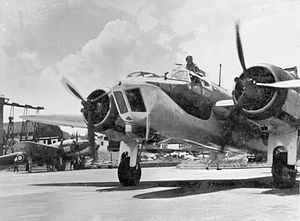
Bristol Blenheim / Operativ historie
Bristol Blenheim Mark IV på RAF Tengah, Singapore, juni 1941.
Bristol Blenheim var et britisk let bombefly, som blev udformet og bygget af Bristol Aeroplane Company. Flyet blev brugt i stort omfang i de første år af 2. Verdenskrig. Det blev senere ombygget til en vellykket langtrækkende jager og natjager. En canadisk version ved navn Bolingbroke blev brugt til antiubådskrig og som træningsfly. Det var et af de første britiske fly, som var udstyret med bærende stressed skin-metalkonstruktion, optrækkeligt landingsstel, flaps, elektrisk drevet maskingeværkuppel og propeller med variabel stigning.